Sky position (RA, Dec in degrees): 149.067, 10.486
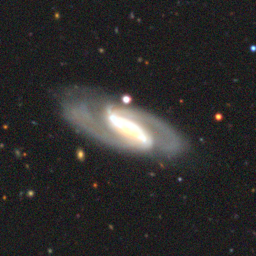
Galaxy morphology: Barred Spiral Galaxies